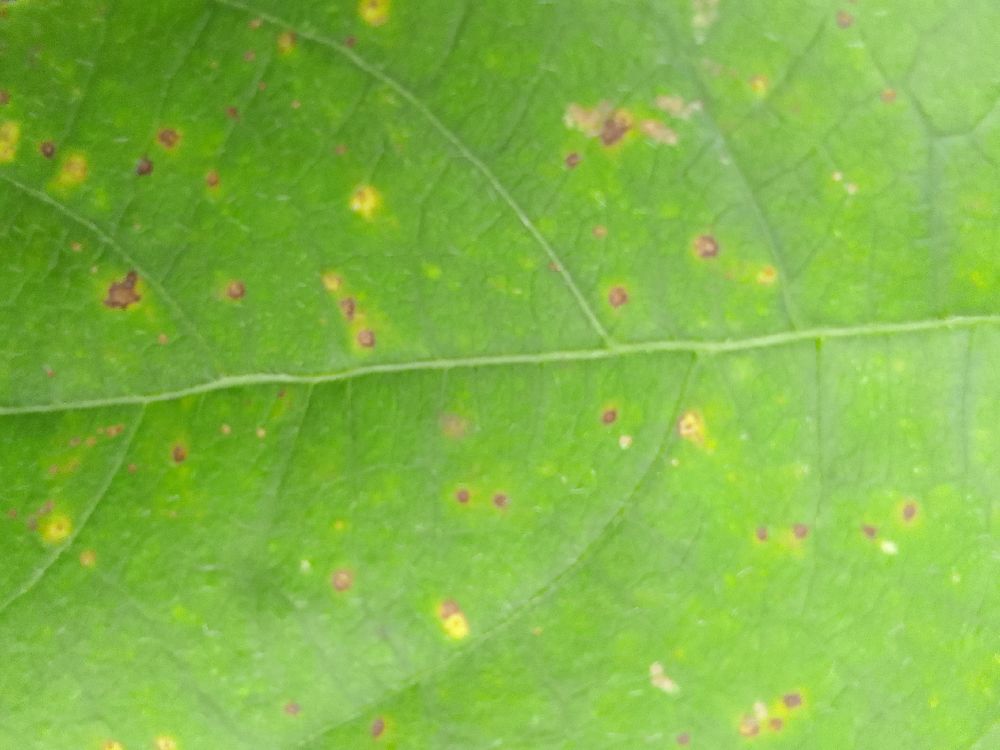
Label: rust